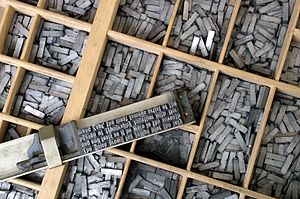
Håndsætning
Blytyper og vinkelhage.
Håndsætning er produktion af sats til brug for bogtryk ved en manuel arbejdsgang ud fra løse blytyper.